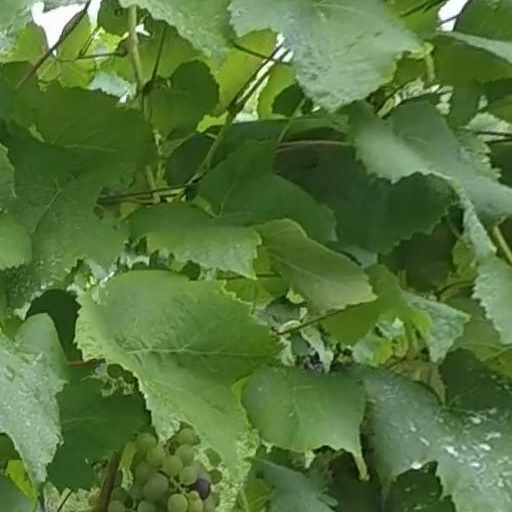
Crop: grape